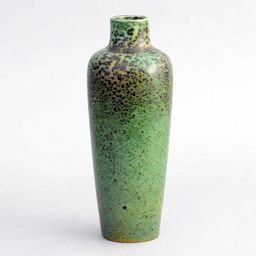
vase inch or so tall vase from the factory .